Peter Duka von Kadar

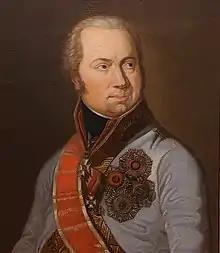
Portrait of Field Marshal Duka by Arsenije Teodorović, 1821 (National Museum of Serbia)

Peter Freiherr Duka von Kádár (Esseg, Slavonia, 1756 - Vienna, Austrian Empire, 29 December 1822) was of Croatian Serb ancestry privy councillor, officer (Feldzeugmeister) and Inhaber of the Hungarian Infantry Regiment No. 39, then State and Conference Council of the Emperor. He was a recipient of the Knight's Cross of the Military Order of Maria Theresa. He is remembered as a great adversary of Napoleon and to have negotiated an armistice with the French Emperor at Lusigny-sur-Barse.